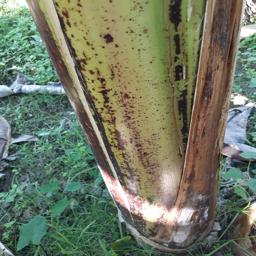
Label: PSEUDOSTEM WEEVIL